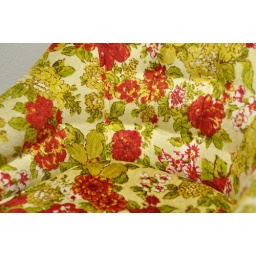
as a little girl I would spin and spin and spin in this velvet chair until I got dizzy.